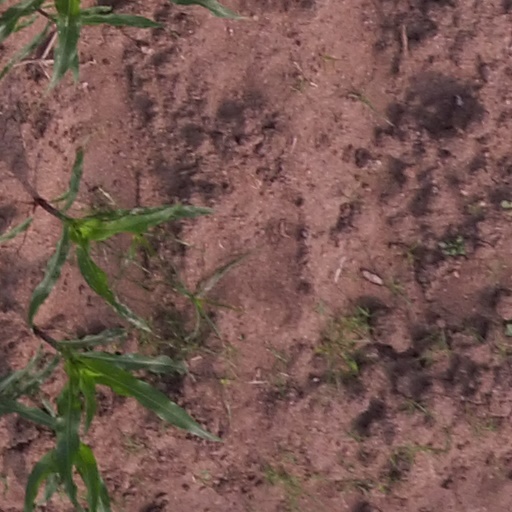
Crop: maize; corn